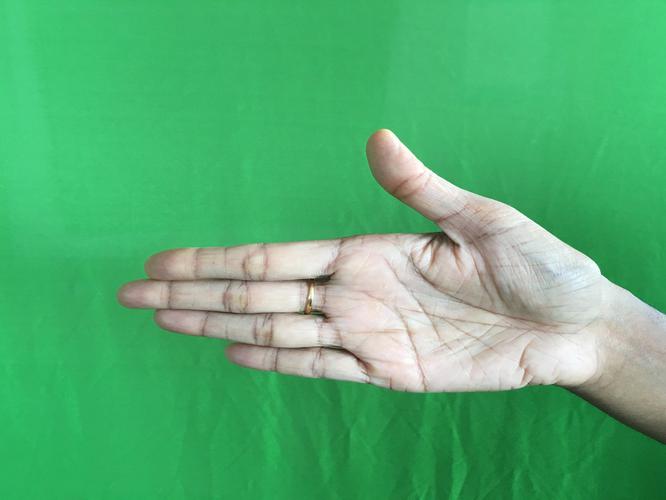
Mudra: Ardhachandran
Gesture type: single_hand